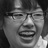
Emotion: happy